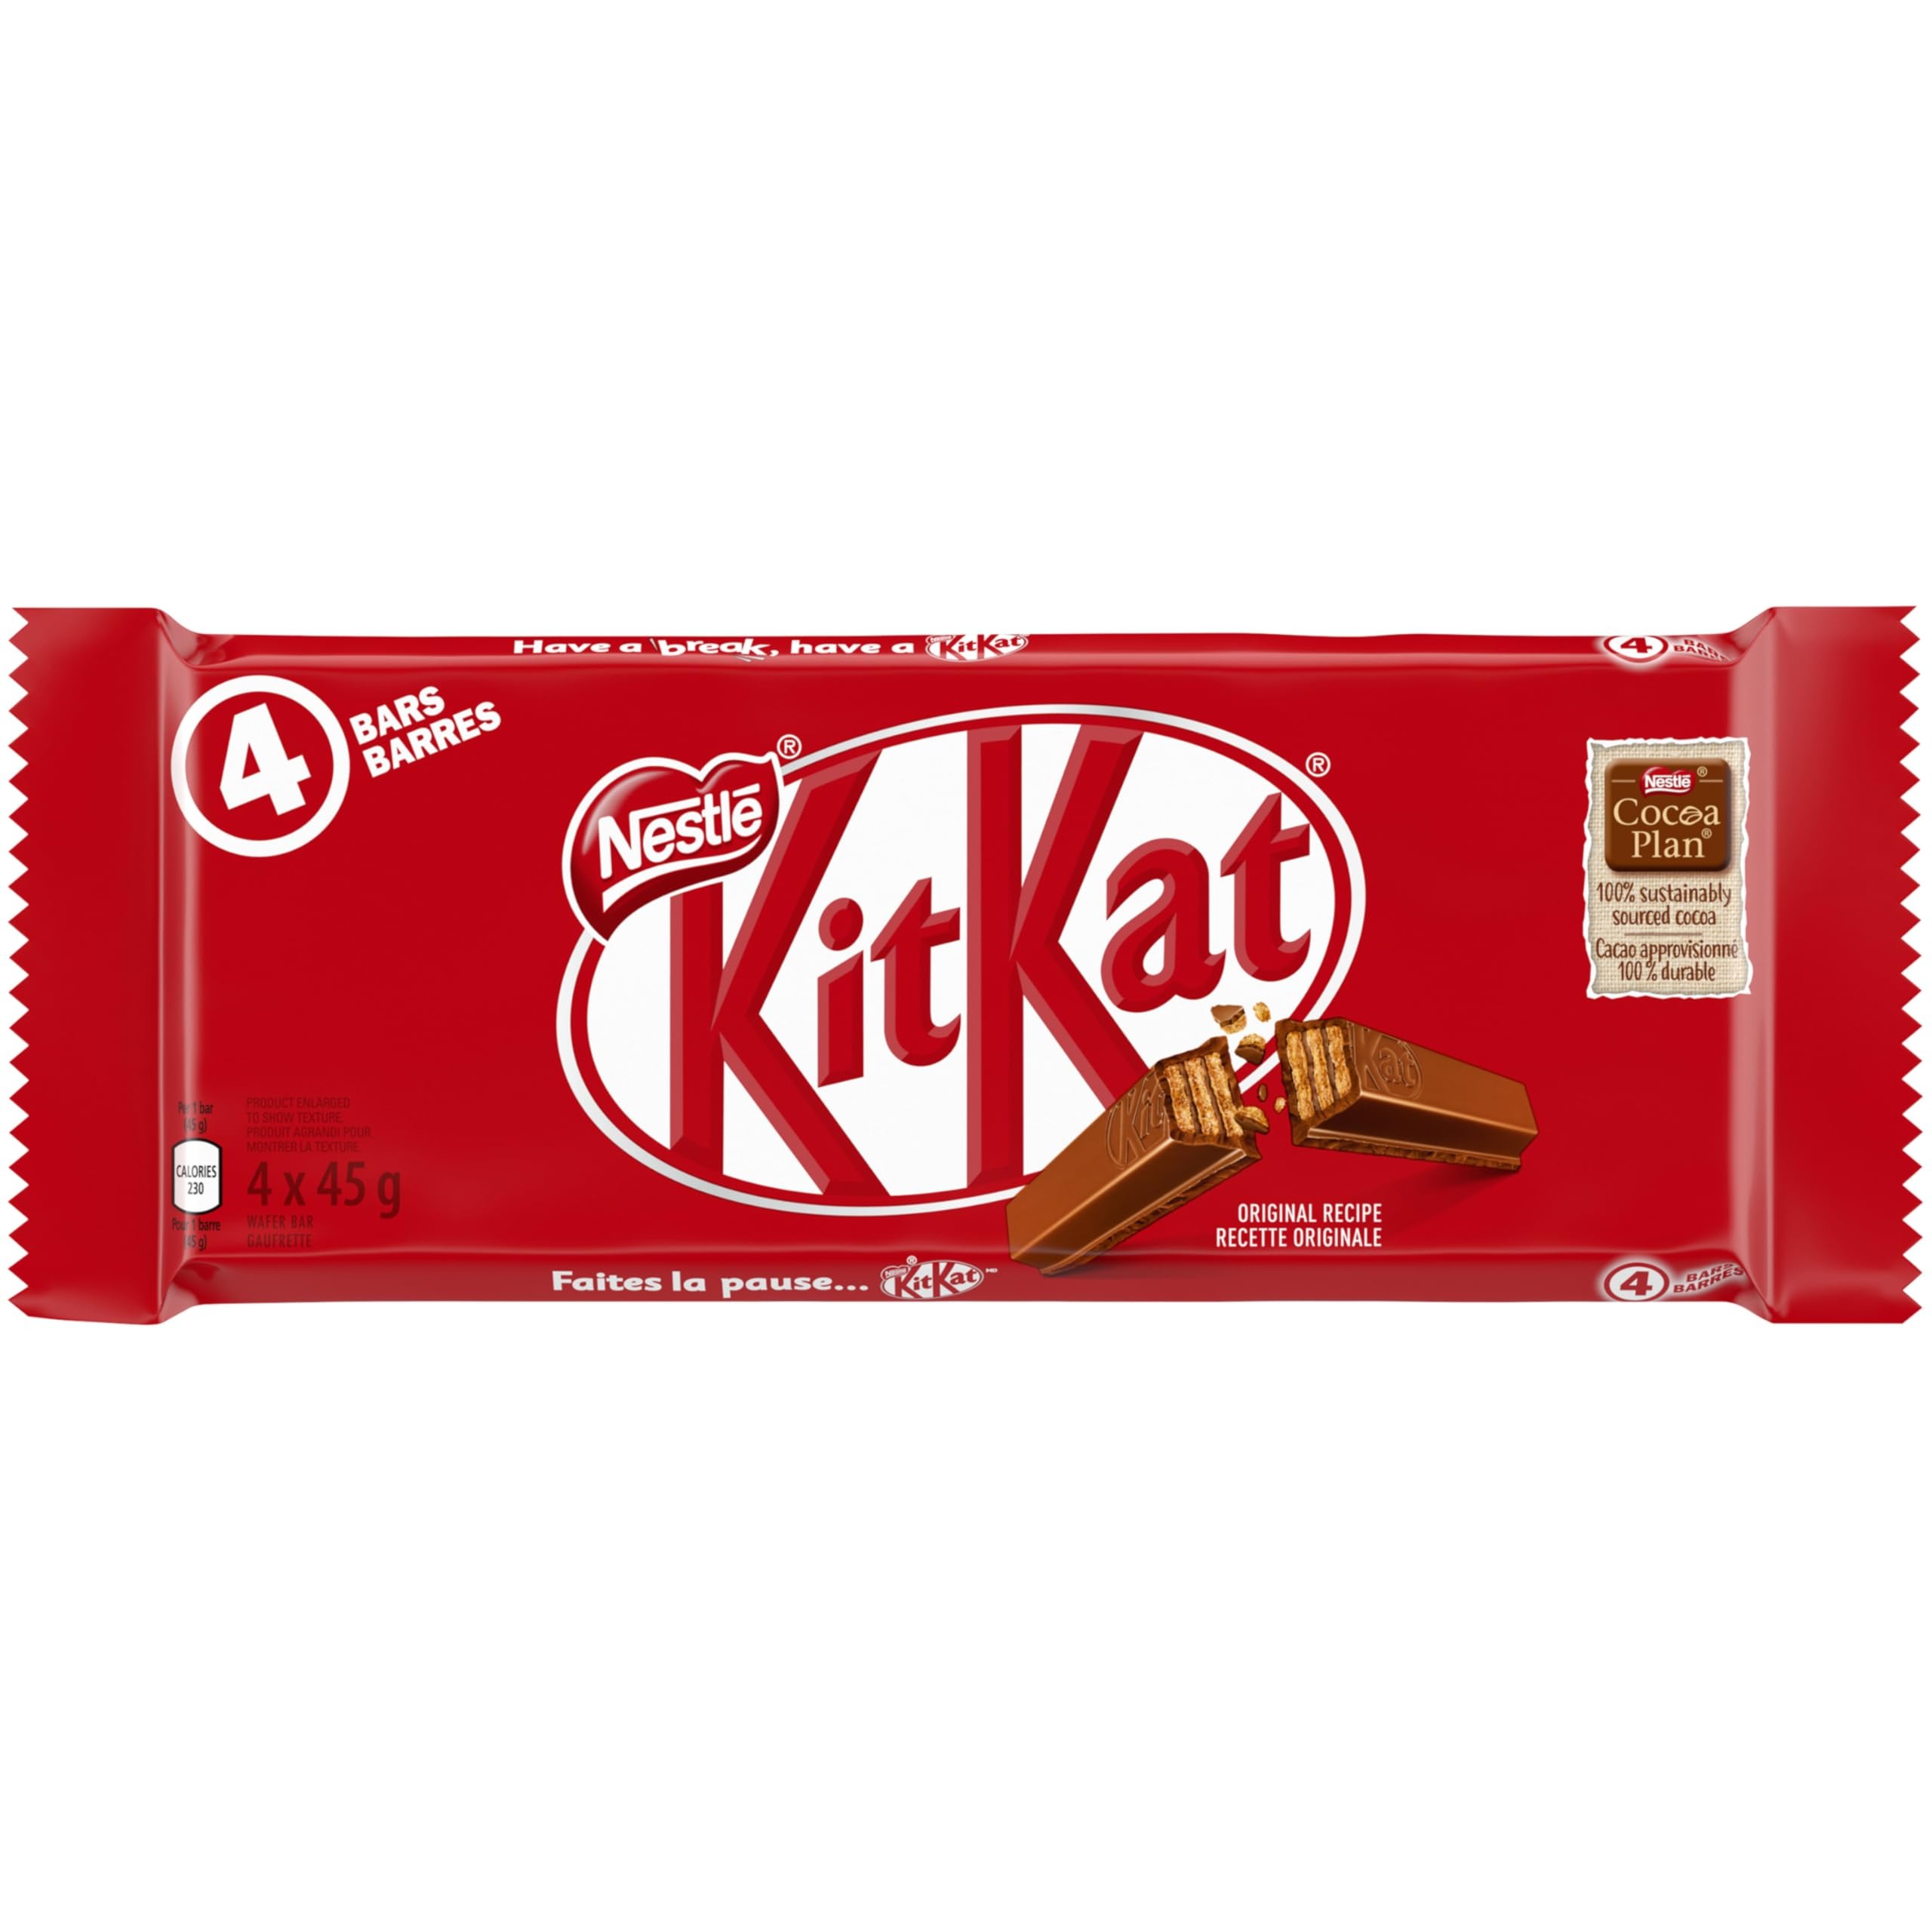
Item Name: KIT KAT 4 Finger, 4x45g, Multipack
Bullet Point 1: No artificial colours. All natural flavours. Made with sustainably sourced cocoa from the COCOA PLAN. Imported from Canada
Bullet Point 2: No artificial colours. All natural flavours. Made with sustainably sourced cocoa from the COCOA PLAN. Imported from Canada
Bullet Point 3: No artificial colours. All natural flavours. Made with sustainably sourced cocoa from the COCOA PLAN. Imported from Canada
Bullet Point 4: No artificial colours. All natural flavours. Made with sustainably sourced cocoa from the COCOA PLAN. Imported from Canada
Bullet Point 5: Made with sustainably sourced cocoa from the COCOA PLAN
Product Description: 4 Finger, 4 x 45g/1.6 oz. Bars 4 Finger Milk Chocolate Bar is the ideal snack for those who really value their break. The ly smooth milk chocolate is made from COCOA PLAN sustainably sourced cocoa. Just break off a wafer finger, snap it into two and savour. HAVE A BREAK, HAVE A . No artificial colours. All natural flavours. Made with sustainably sourced cocoa from the COCOA PLAN. Imported from Canada. No artificial colours. All natural flavours. Made with sustainably sourced cocoa from the COCOA PLAN. Imported from Canada. No artificial colours. All natural flavours. Made with sustainably sourced cocoa from the COCOA PLAN. Imported from Canada. No artificial colours. All natural flavours. Made with sustainably sourced cocoa from the COCOA PLAN. Imported from Canada. Made with sustainably sourced cocoa from the COCOA PLAN
Value: 6.34
Unit: Ounce

Price: 7.99